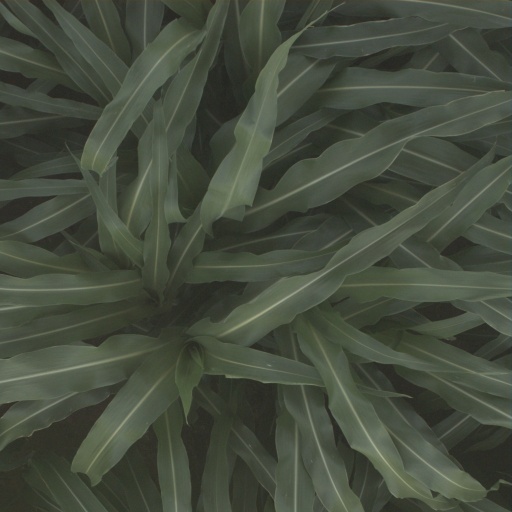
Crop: sorghum